Battle of Merville Gun Battery

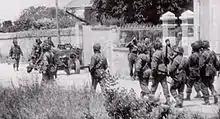
Men of the 9th Parachute Battalion marching through Amfreville in Calvados later in June

Following the assault of 9th Parachute Battalion just before 05:00 on 6 June 1944, the battalion's survivors, just 75 men of the 150 who had set out, left the battery and headed for their secondary objective, the village of Le Plein. The battalion, being too weak, only managed to liberate around half of the village, and had to await the arrival of the 1st Commando Brigade later in the day to complete its capture.